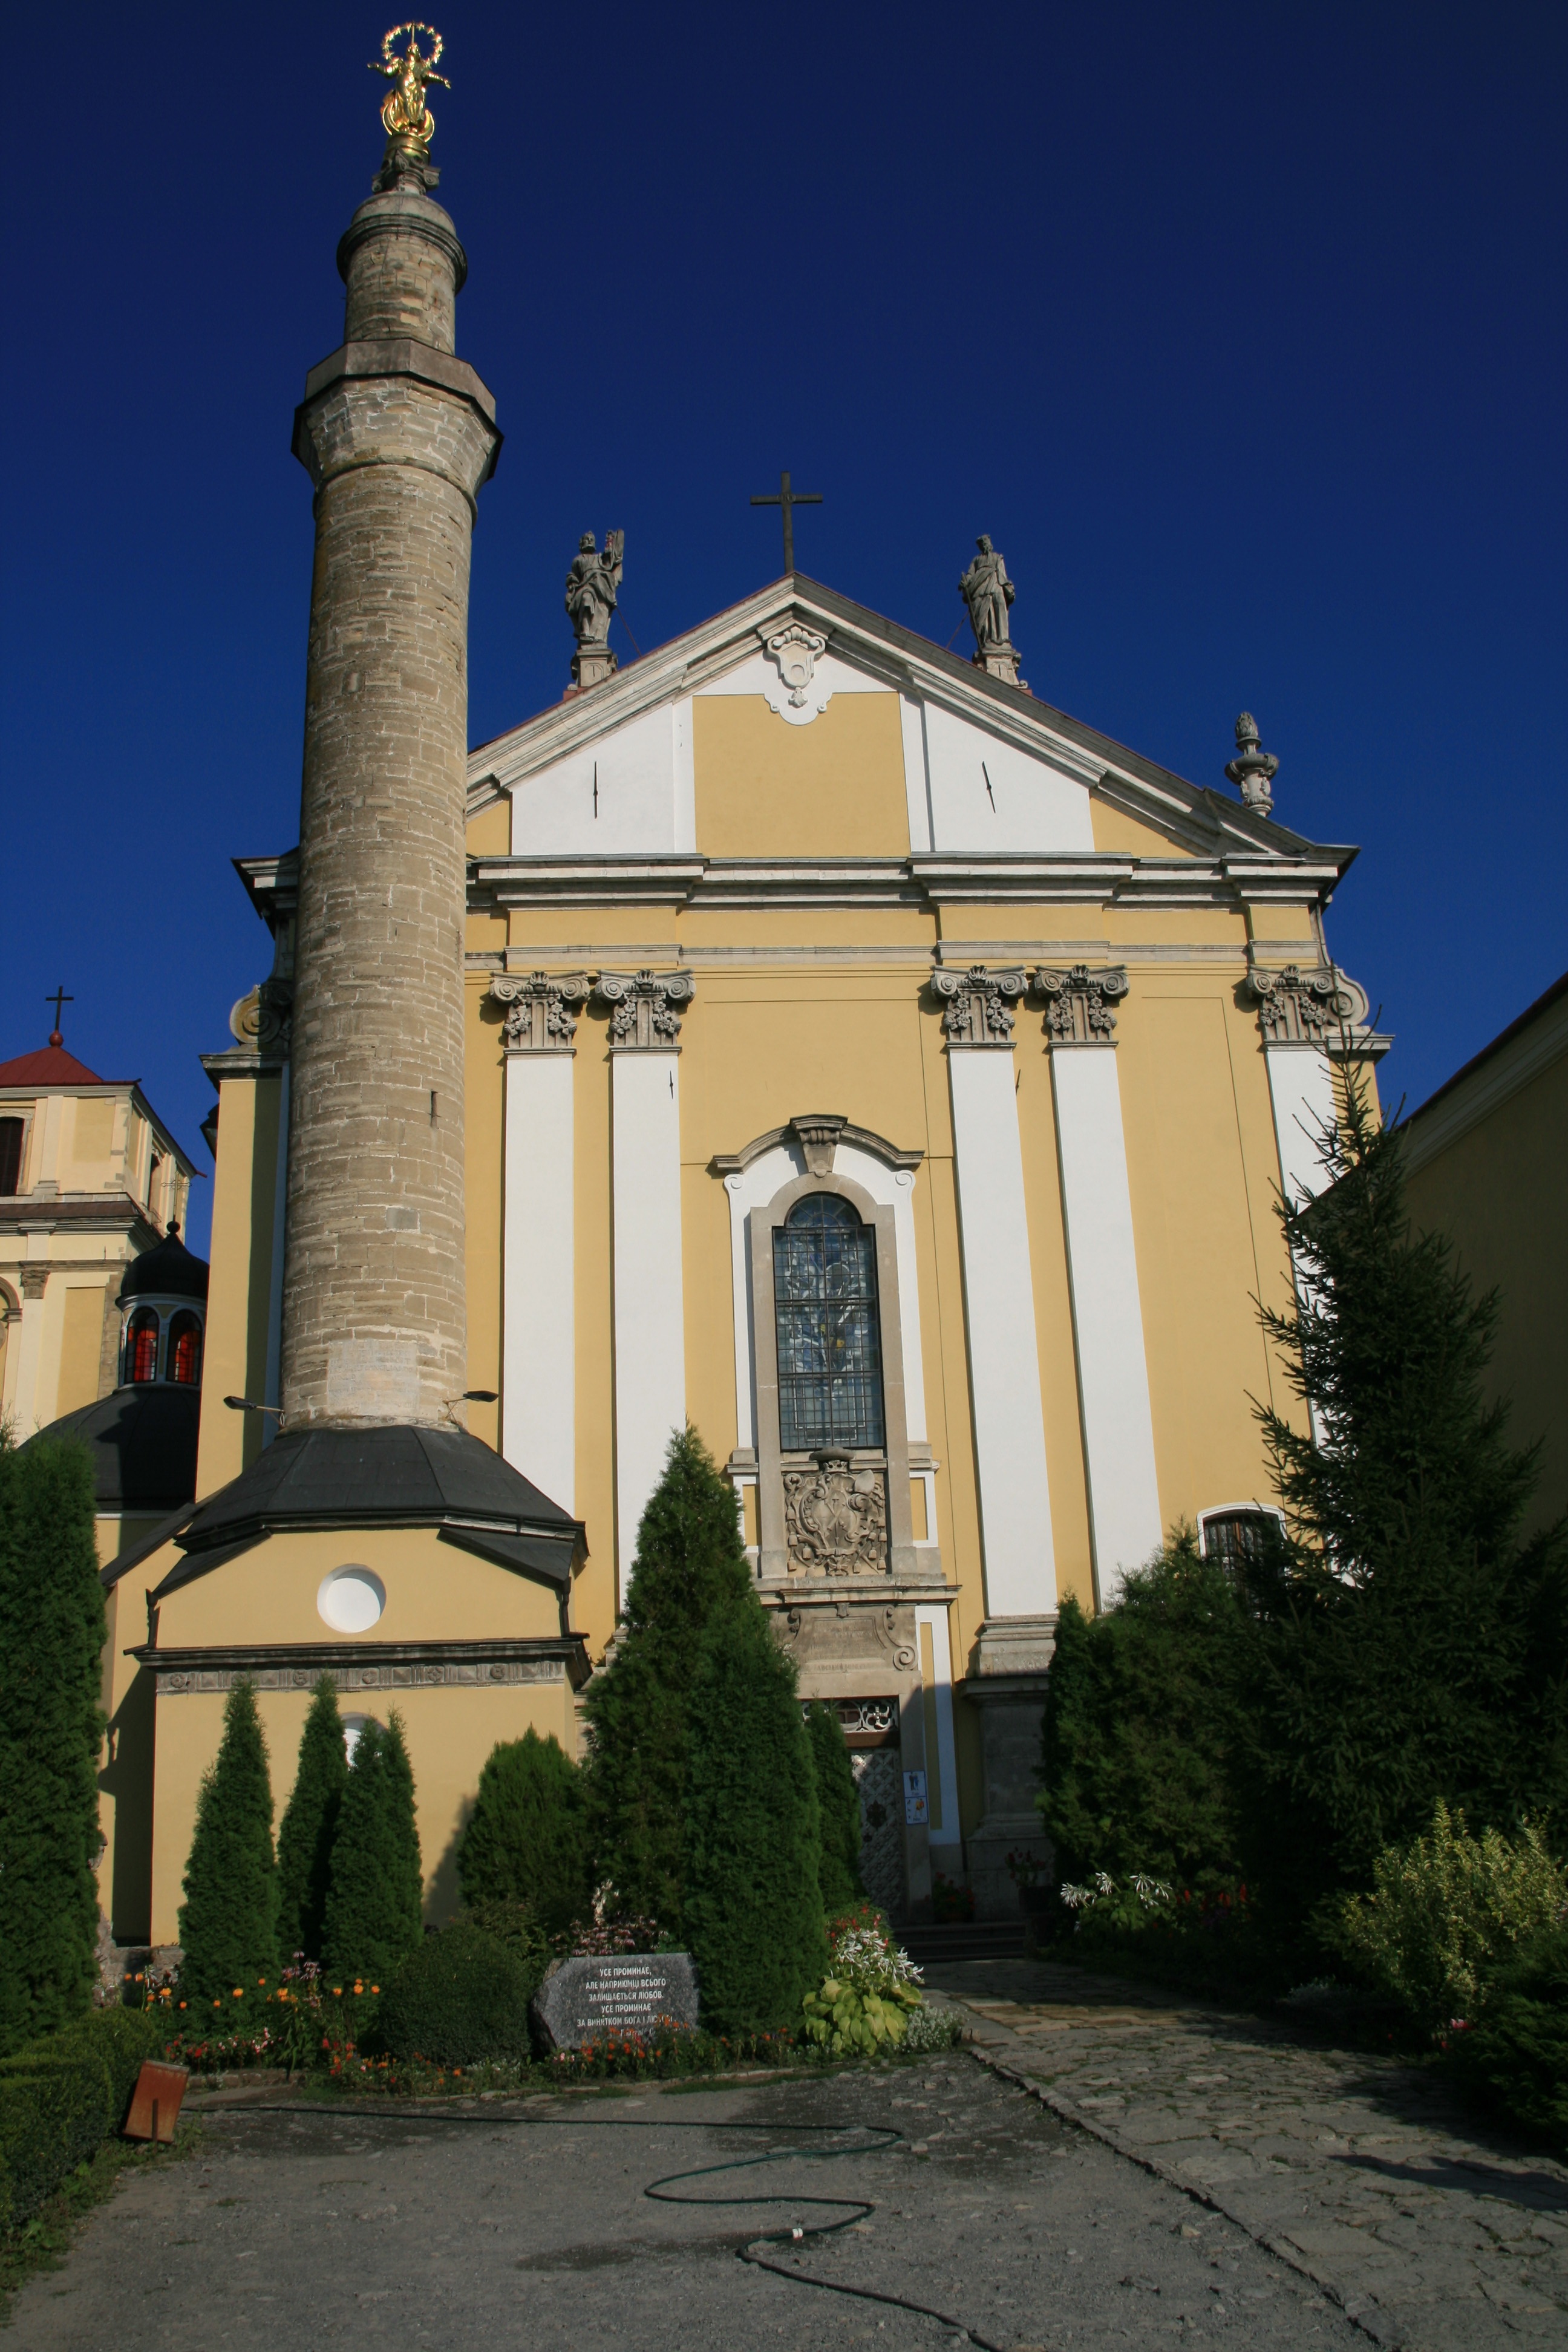
architecture, building, landmark, church, cathedral, chapel, place of worship, bell tower, monastery, ukraine, spanish missions in california, kamieniec, polish cathedral